Artillery

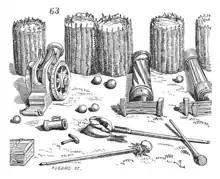
Artillery with gabion fortification

The army of Mehmet the Conqueror, which conquered Constantinople in 1453, included both artillery and foot soldiers armed with gunpowder weapons. The Ottomans brought to the siege sixty-nine guns in fifteen separate batteries and trained them at the walls of the city. The barrage of Ottoman cannon fire lasted forty days, and they are estimated to have fired 19,320 times. Artillery also played a decisive role in the Battle of St. Jakob an der Birs of 1444. Early cannon were not always reliable; King James II of Scotland was killed by the accidental explosion of one of his own cannon, imported from Flanders, at the siege of Roxburgh Castle in 1460.